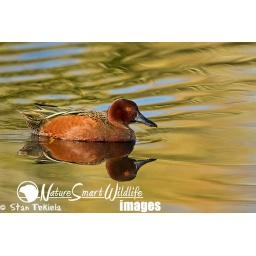
Cinnomon Teal drake on golden water taken in Phoenix AZ